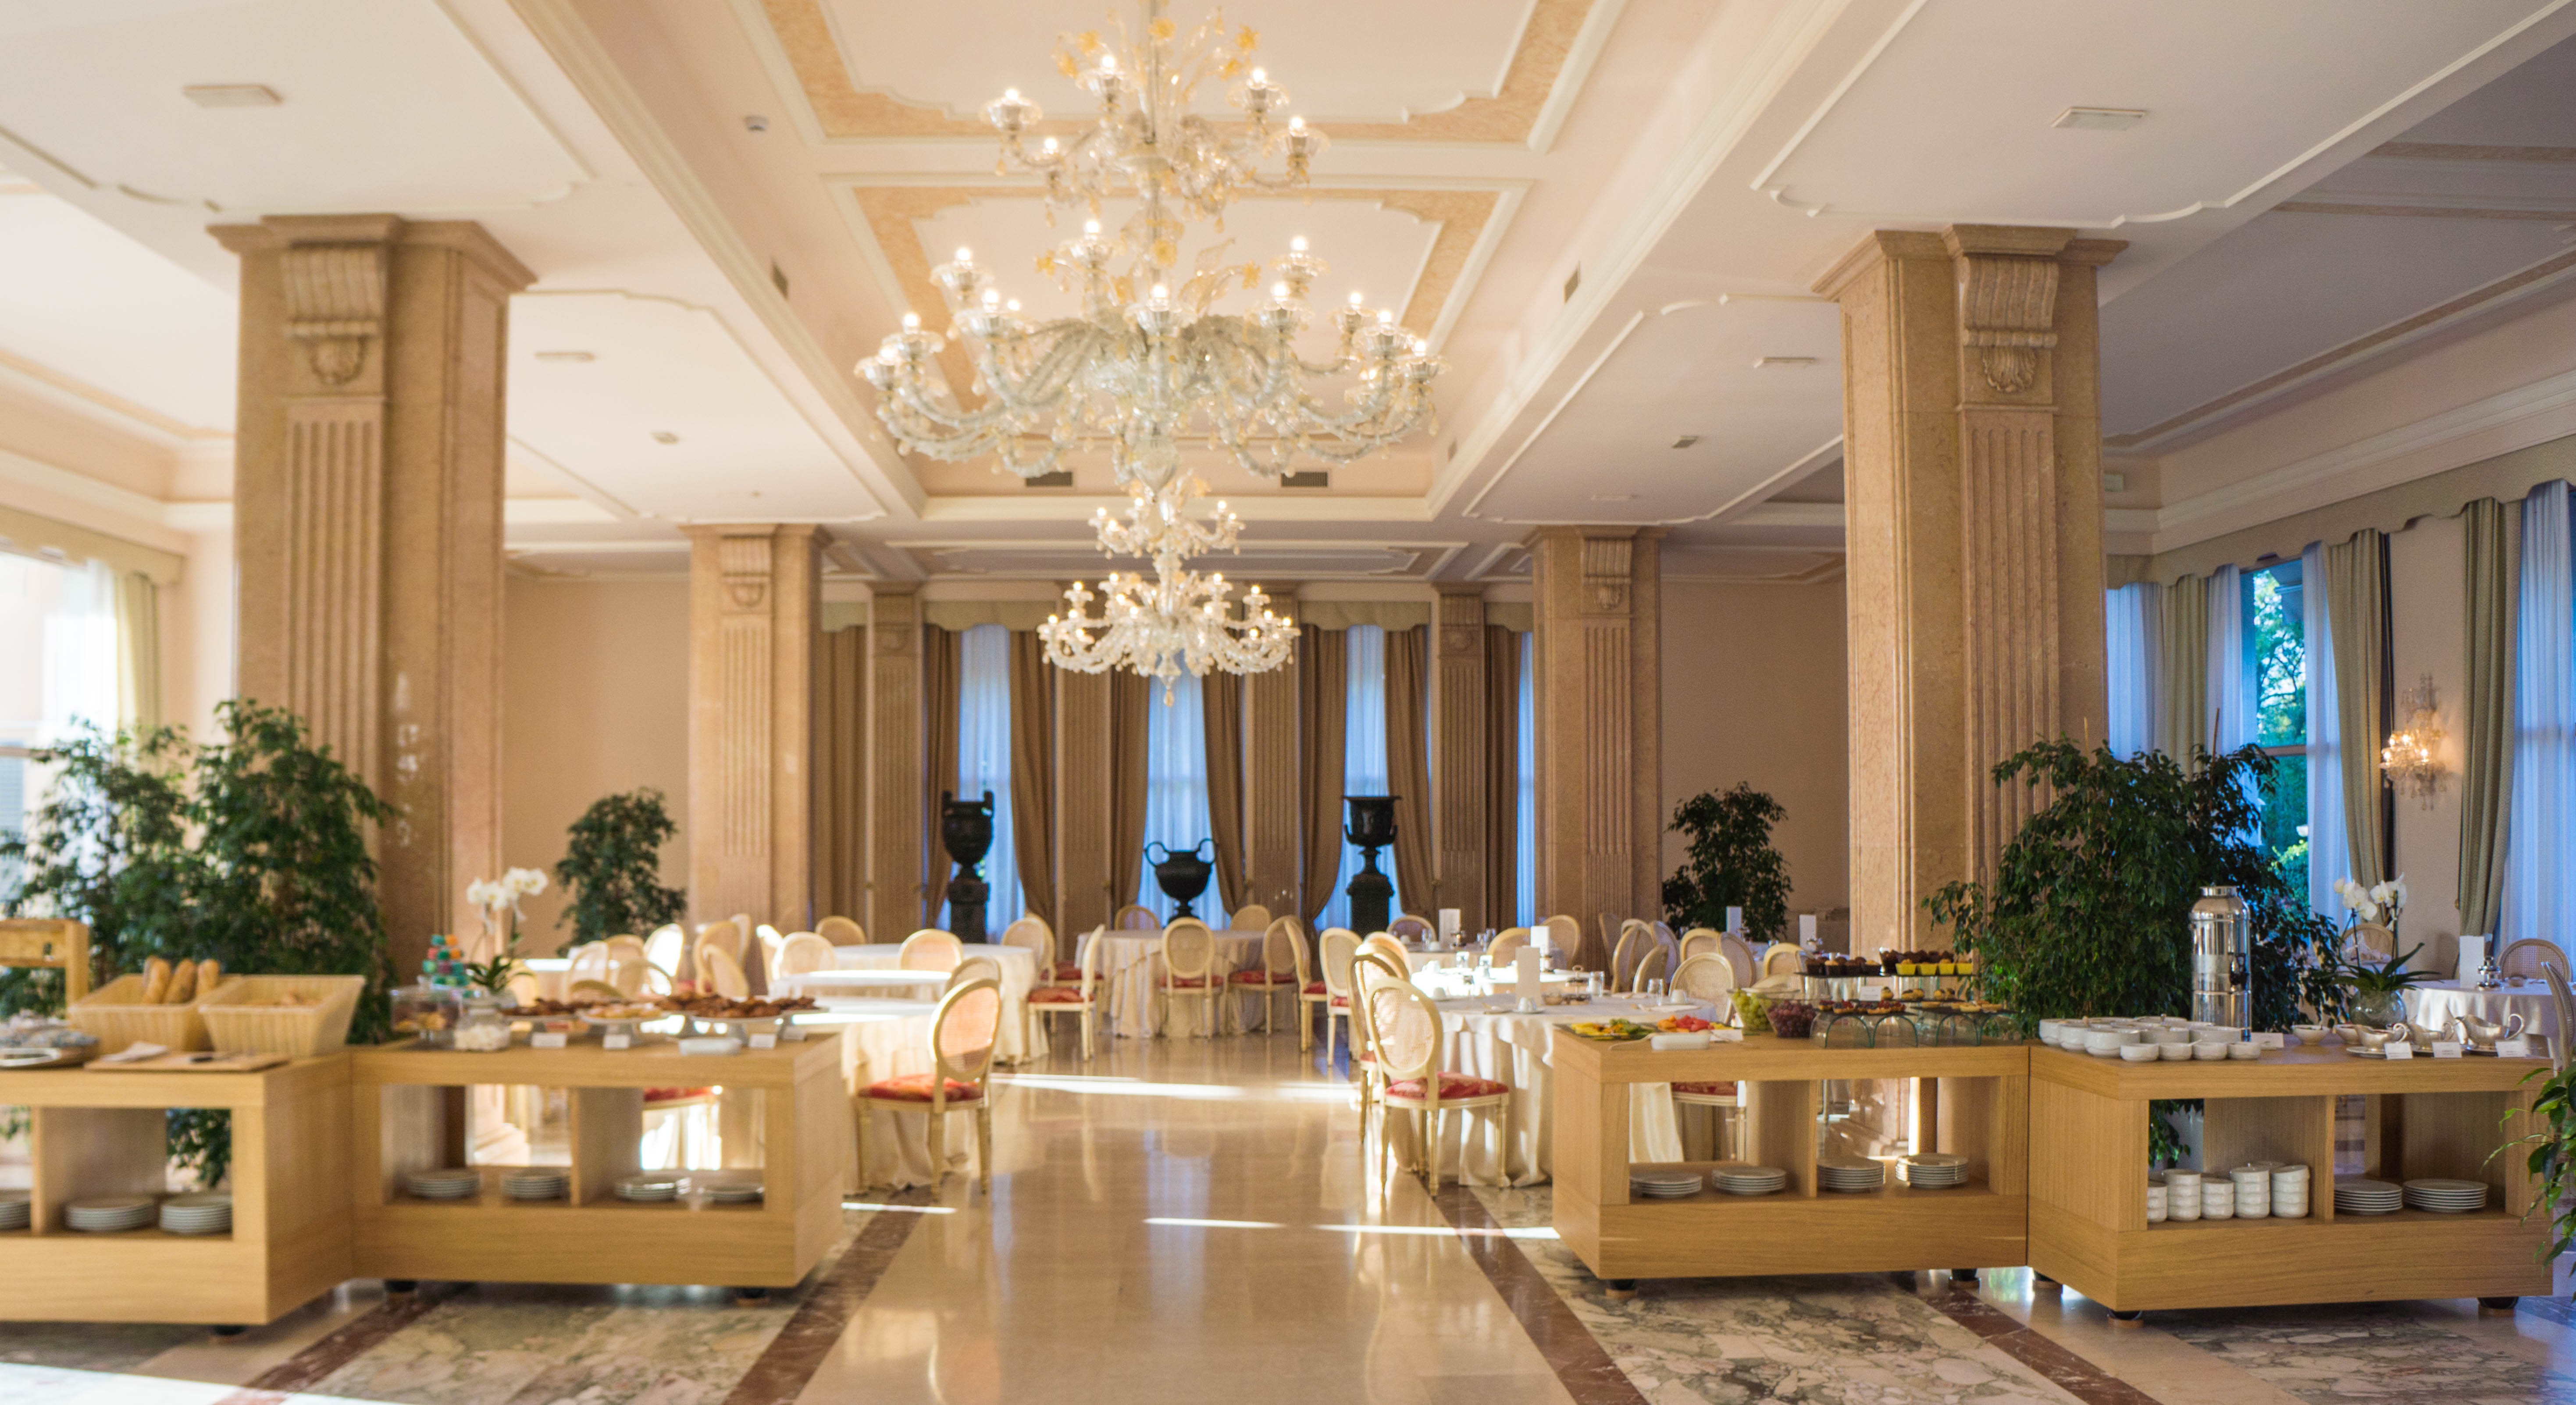
architecture, mansion, interior, restaurant, palace, decoration, meal, food, italy, drink, wedding, eat, decor, interior design, eating, ceremony, luxury, design, ornate, hotel, dining, culture, history, ballroom, chandelier, estate, lobby, elegance, lake garda, sirmione, restaurant interior, villa cortine palace, breakfast room, function hall, conference hall